Charles Talbot, 1st Baron Talbot

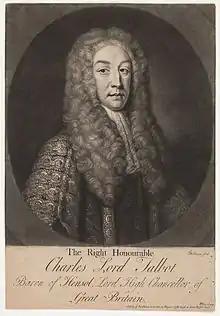
Lord Talbot by Gerhard Bockman.

Charles Talbot, 1st Baron Talbot, (168514 February 1737) was a British lawyer and politician. He was Lord High Chancellor of Great Britain from 1733 to 1737.